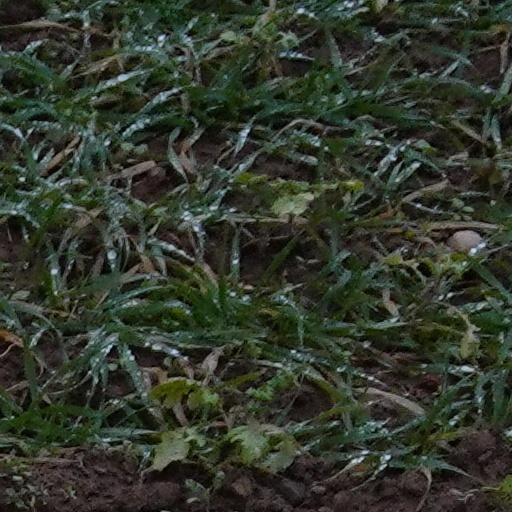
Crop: wheat